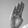
ASL letter: B